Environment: real
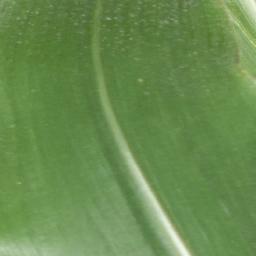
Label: healthy